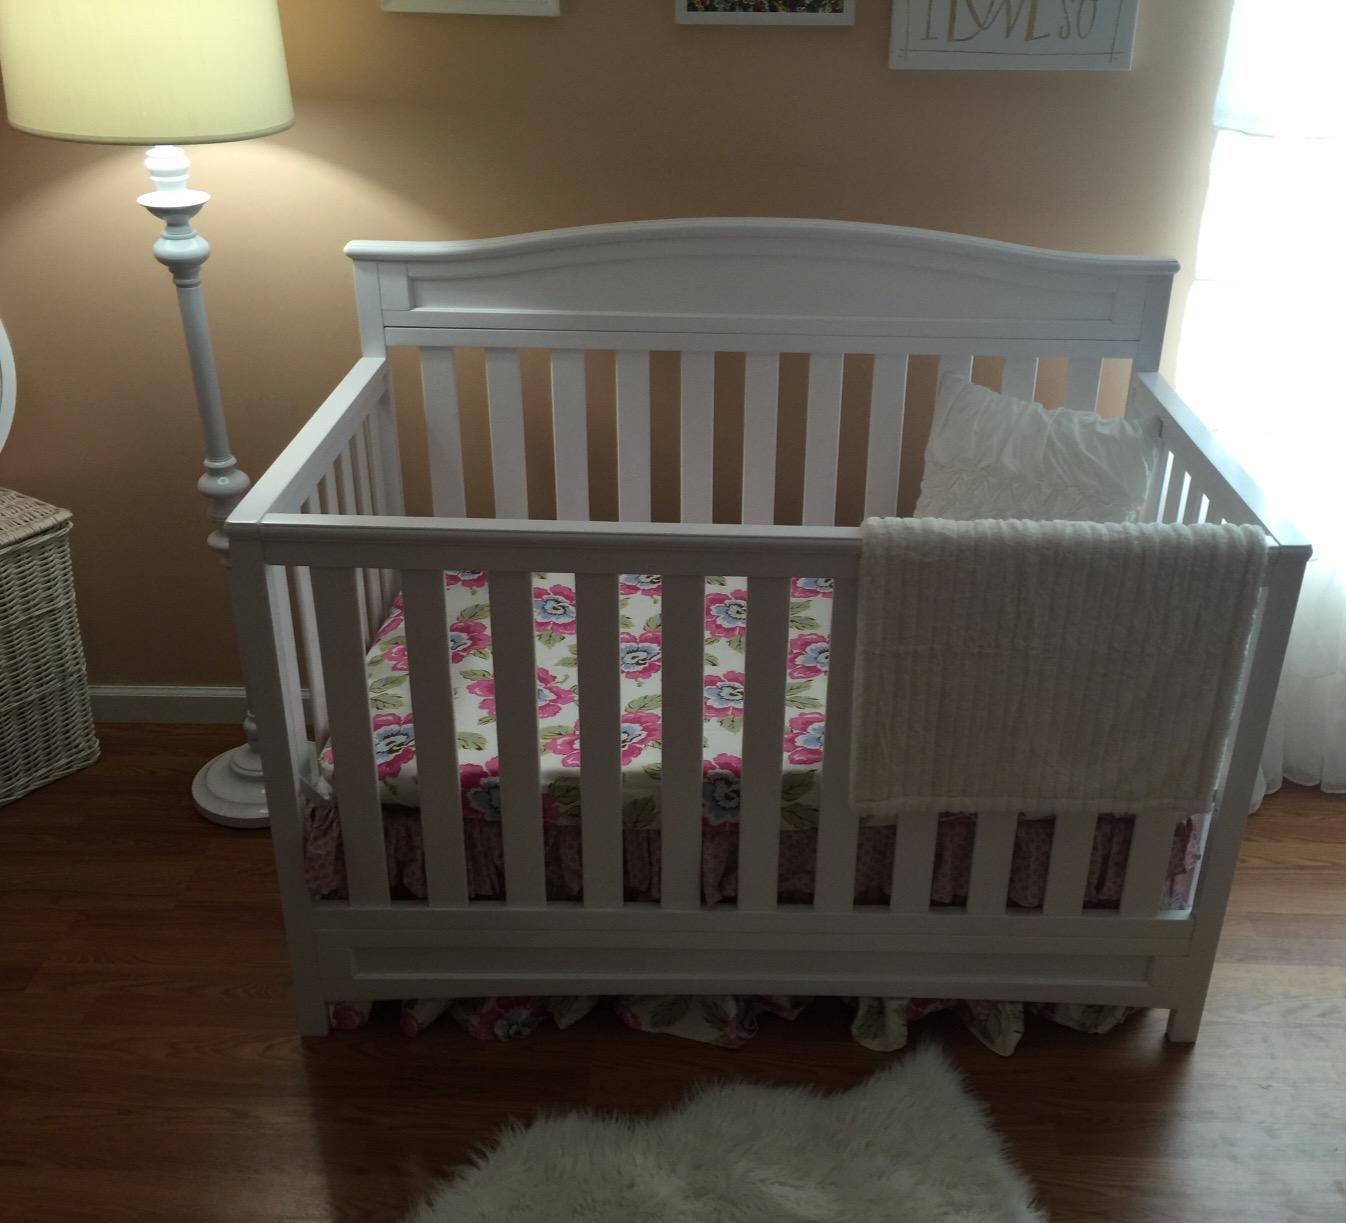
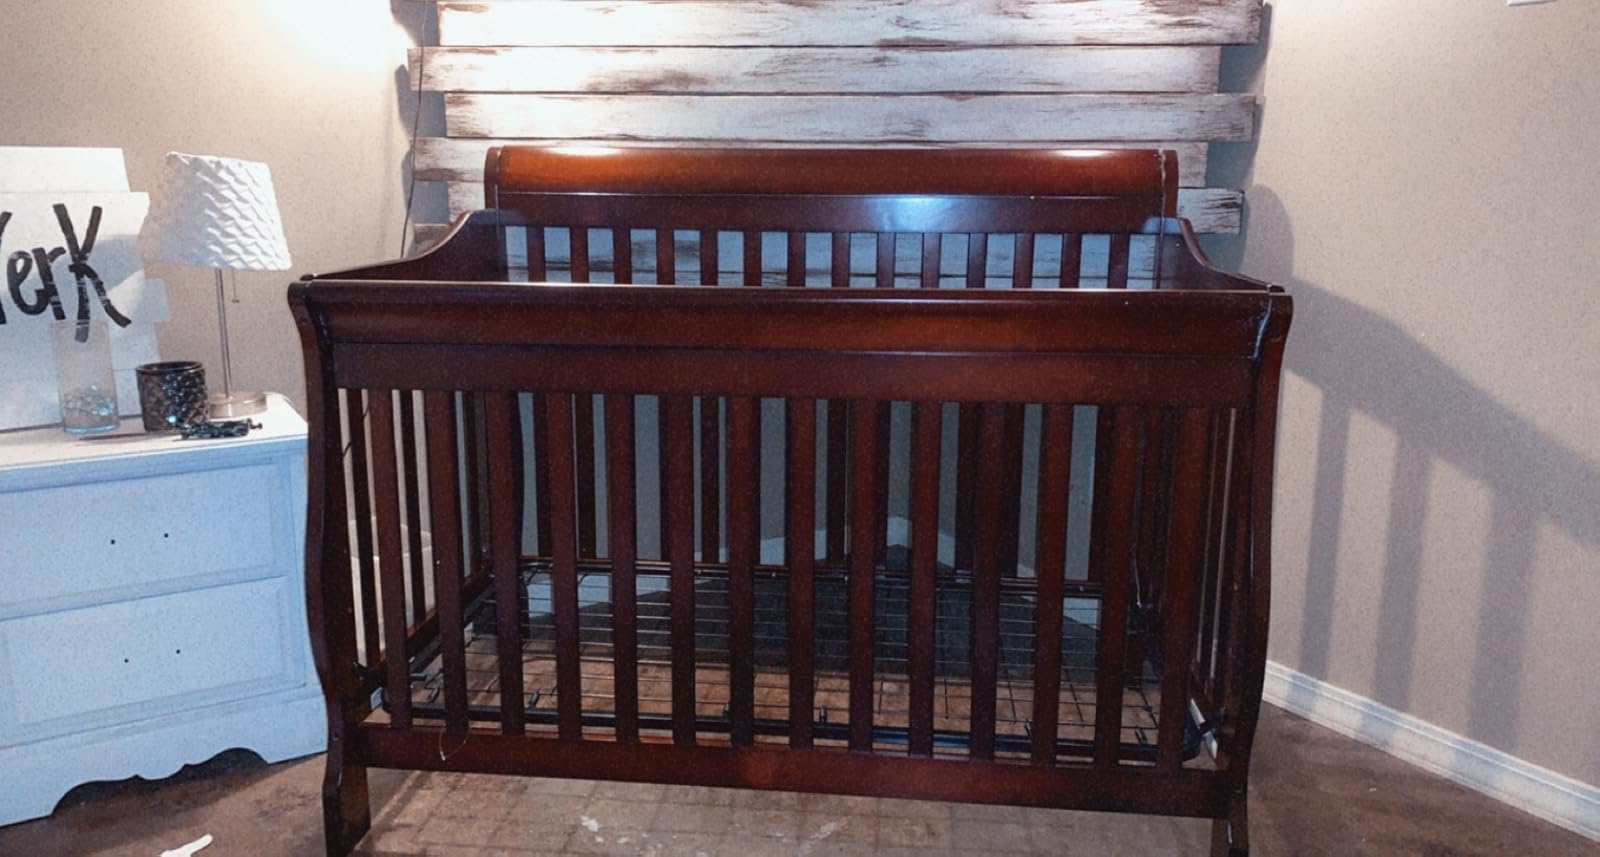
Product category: products_crib
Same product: no